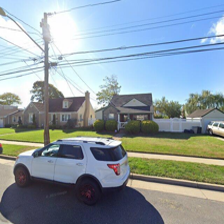
Label: streetView